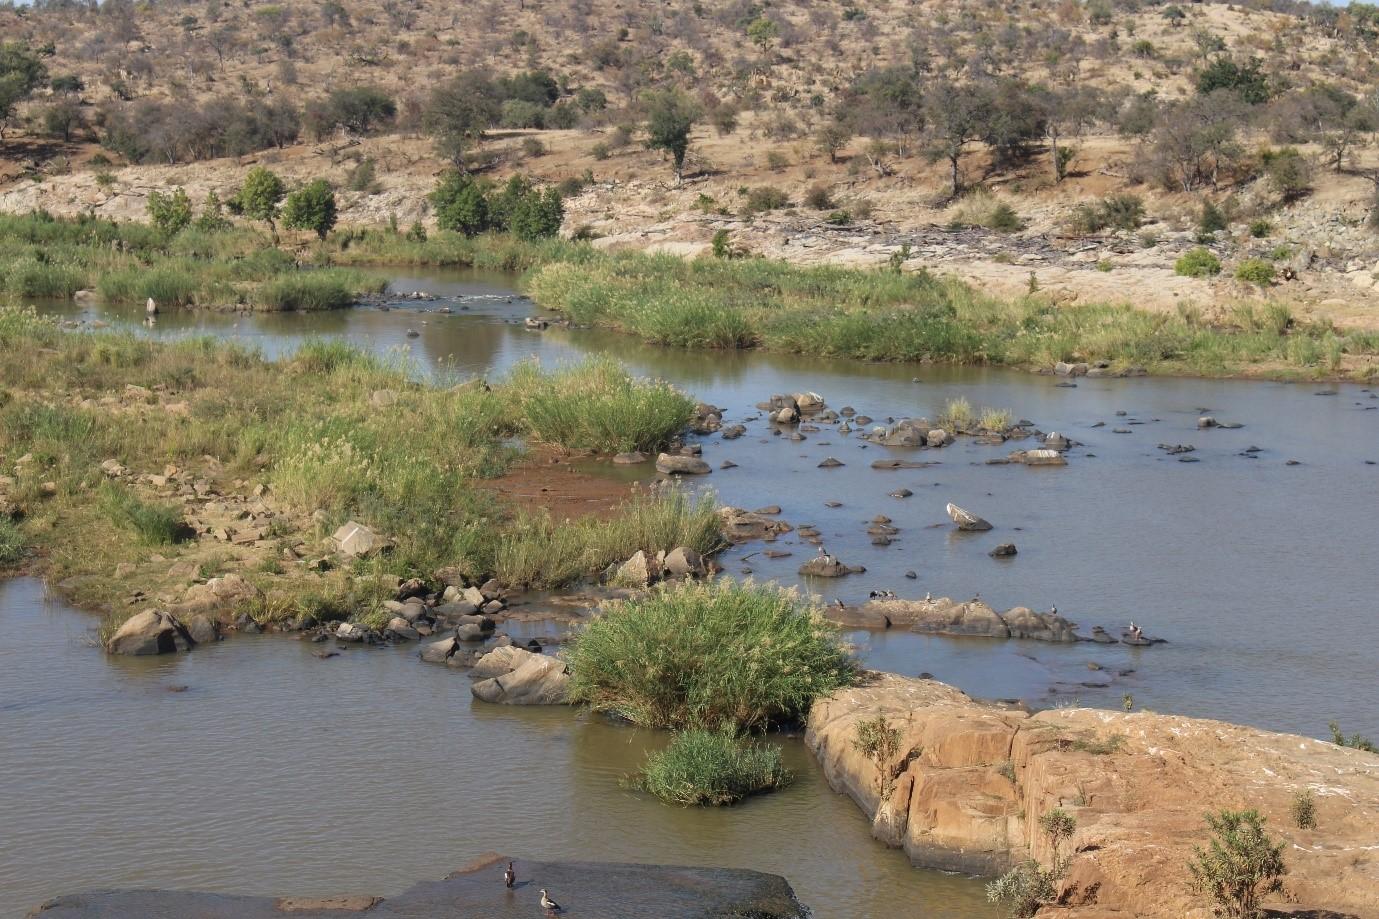
Mandhari nzuri ya kupendeza, mto uliopita juu katikati ya ardhi yenye mawe. Pembeni kuna miti midogomidogo ambapo kuna eneo zuri, kavu, dogo la nyasi ndefu zilizokuwa zimeota kando ya maji hayo, katika hali nzuri inayopendeza.